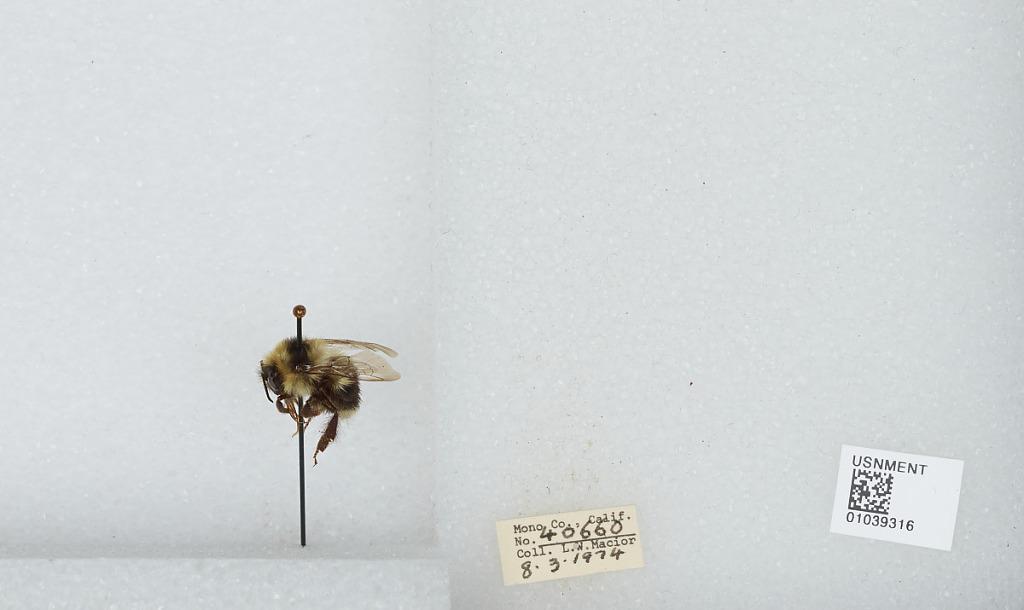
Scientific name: Bombus (Cullumanobombus) rufocinctus Cresson
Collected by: L. Macior
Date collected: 1974-8-3
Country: United States
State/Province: California
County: Mono
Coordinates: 37.92, -118.87